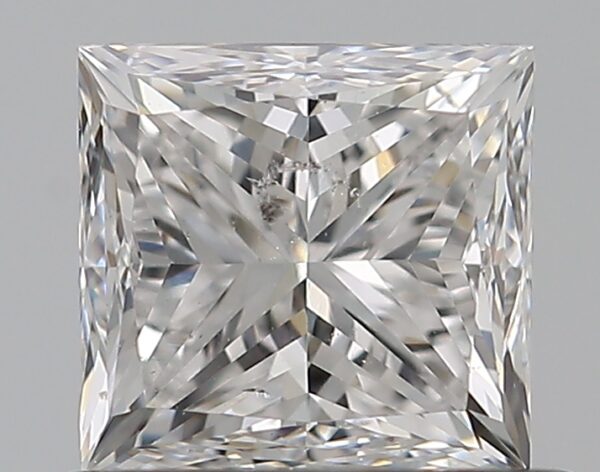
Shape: princess
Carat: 0.7
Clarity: SI1
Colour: D
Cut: GD
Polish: EX
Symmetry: VG
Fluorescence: N
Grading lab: GIA
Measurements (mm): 4.72 x 4.51 x 3.55